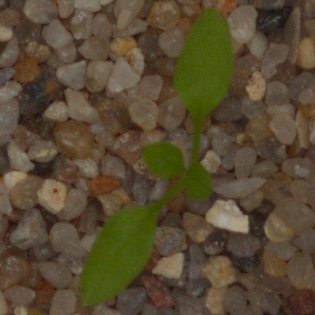
Label: common_chickweed